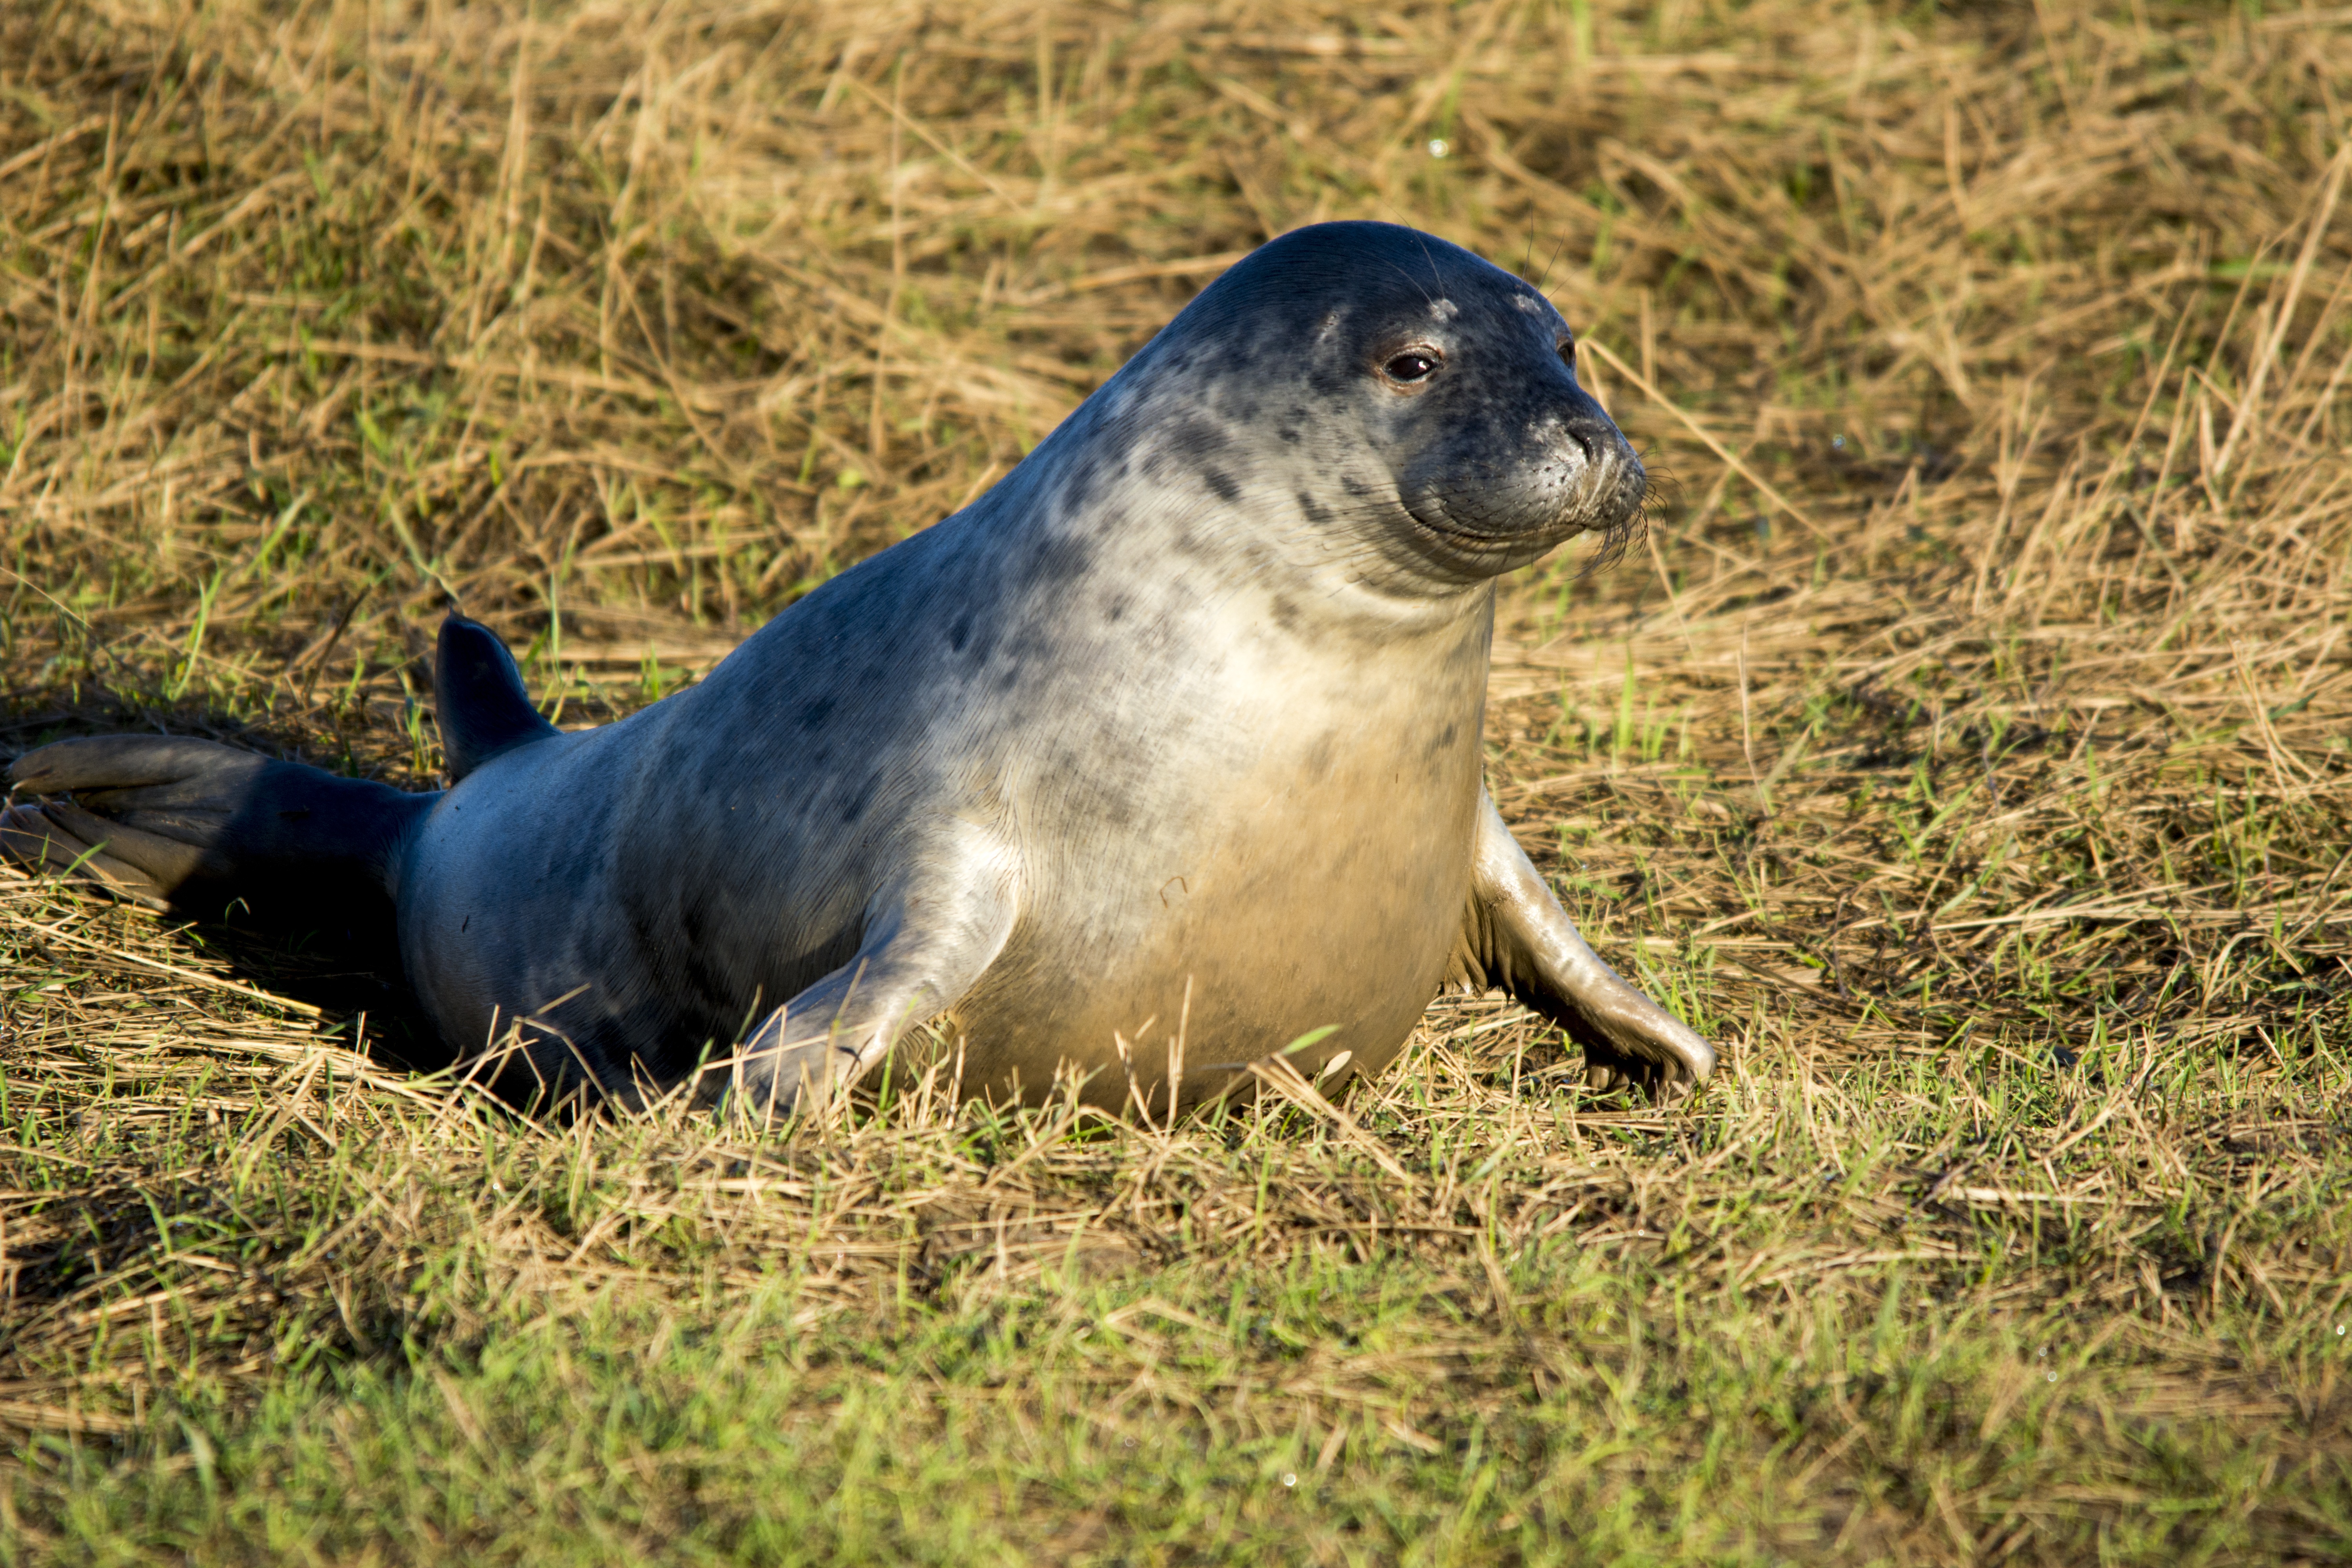
beach, nature, wildlife, zoo, mammal, seal, fauna, seals, vertebrate, harbor seal